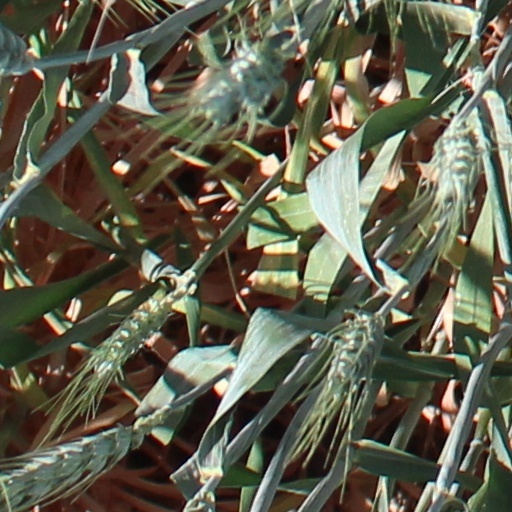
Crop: wheat